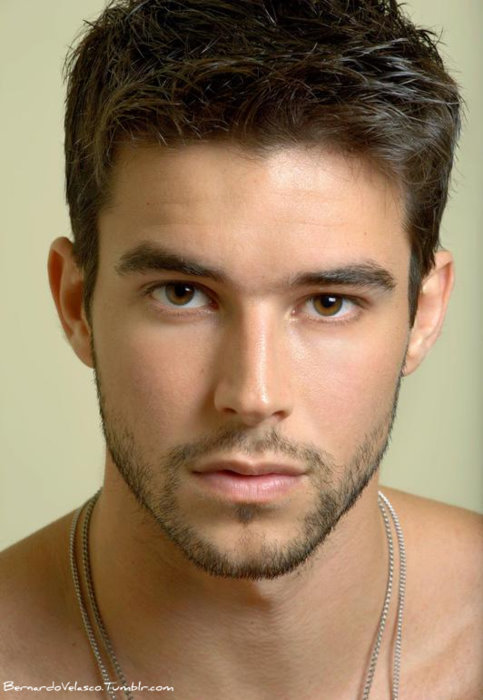
Portrait style: Real Portrait